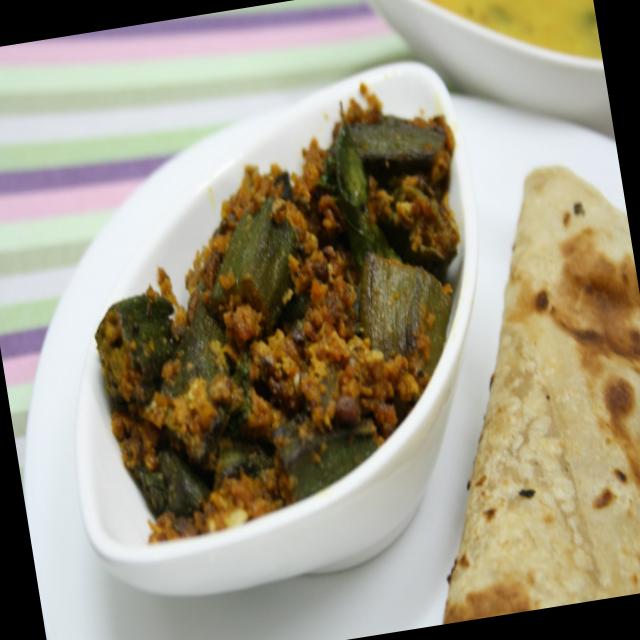
Dish: bhindi_masala